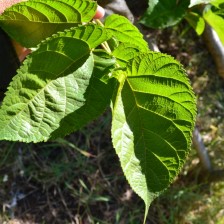
Variety: TaiwanStraberry